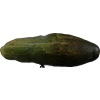
Label: cucumber